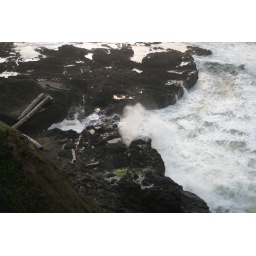
A hole in rock along the Oregon coast, that spouts up water as waves come in.